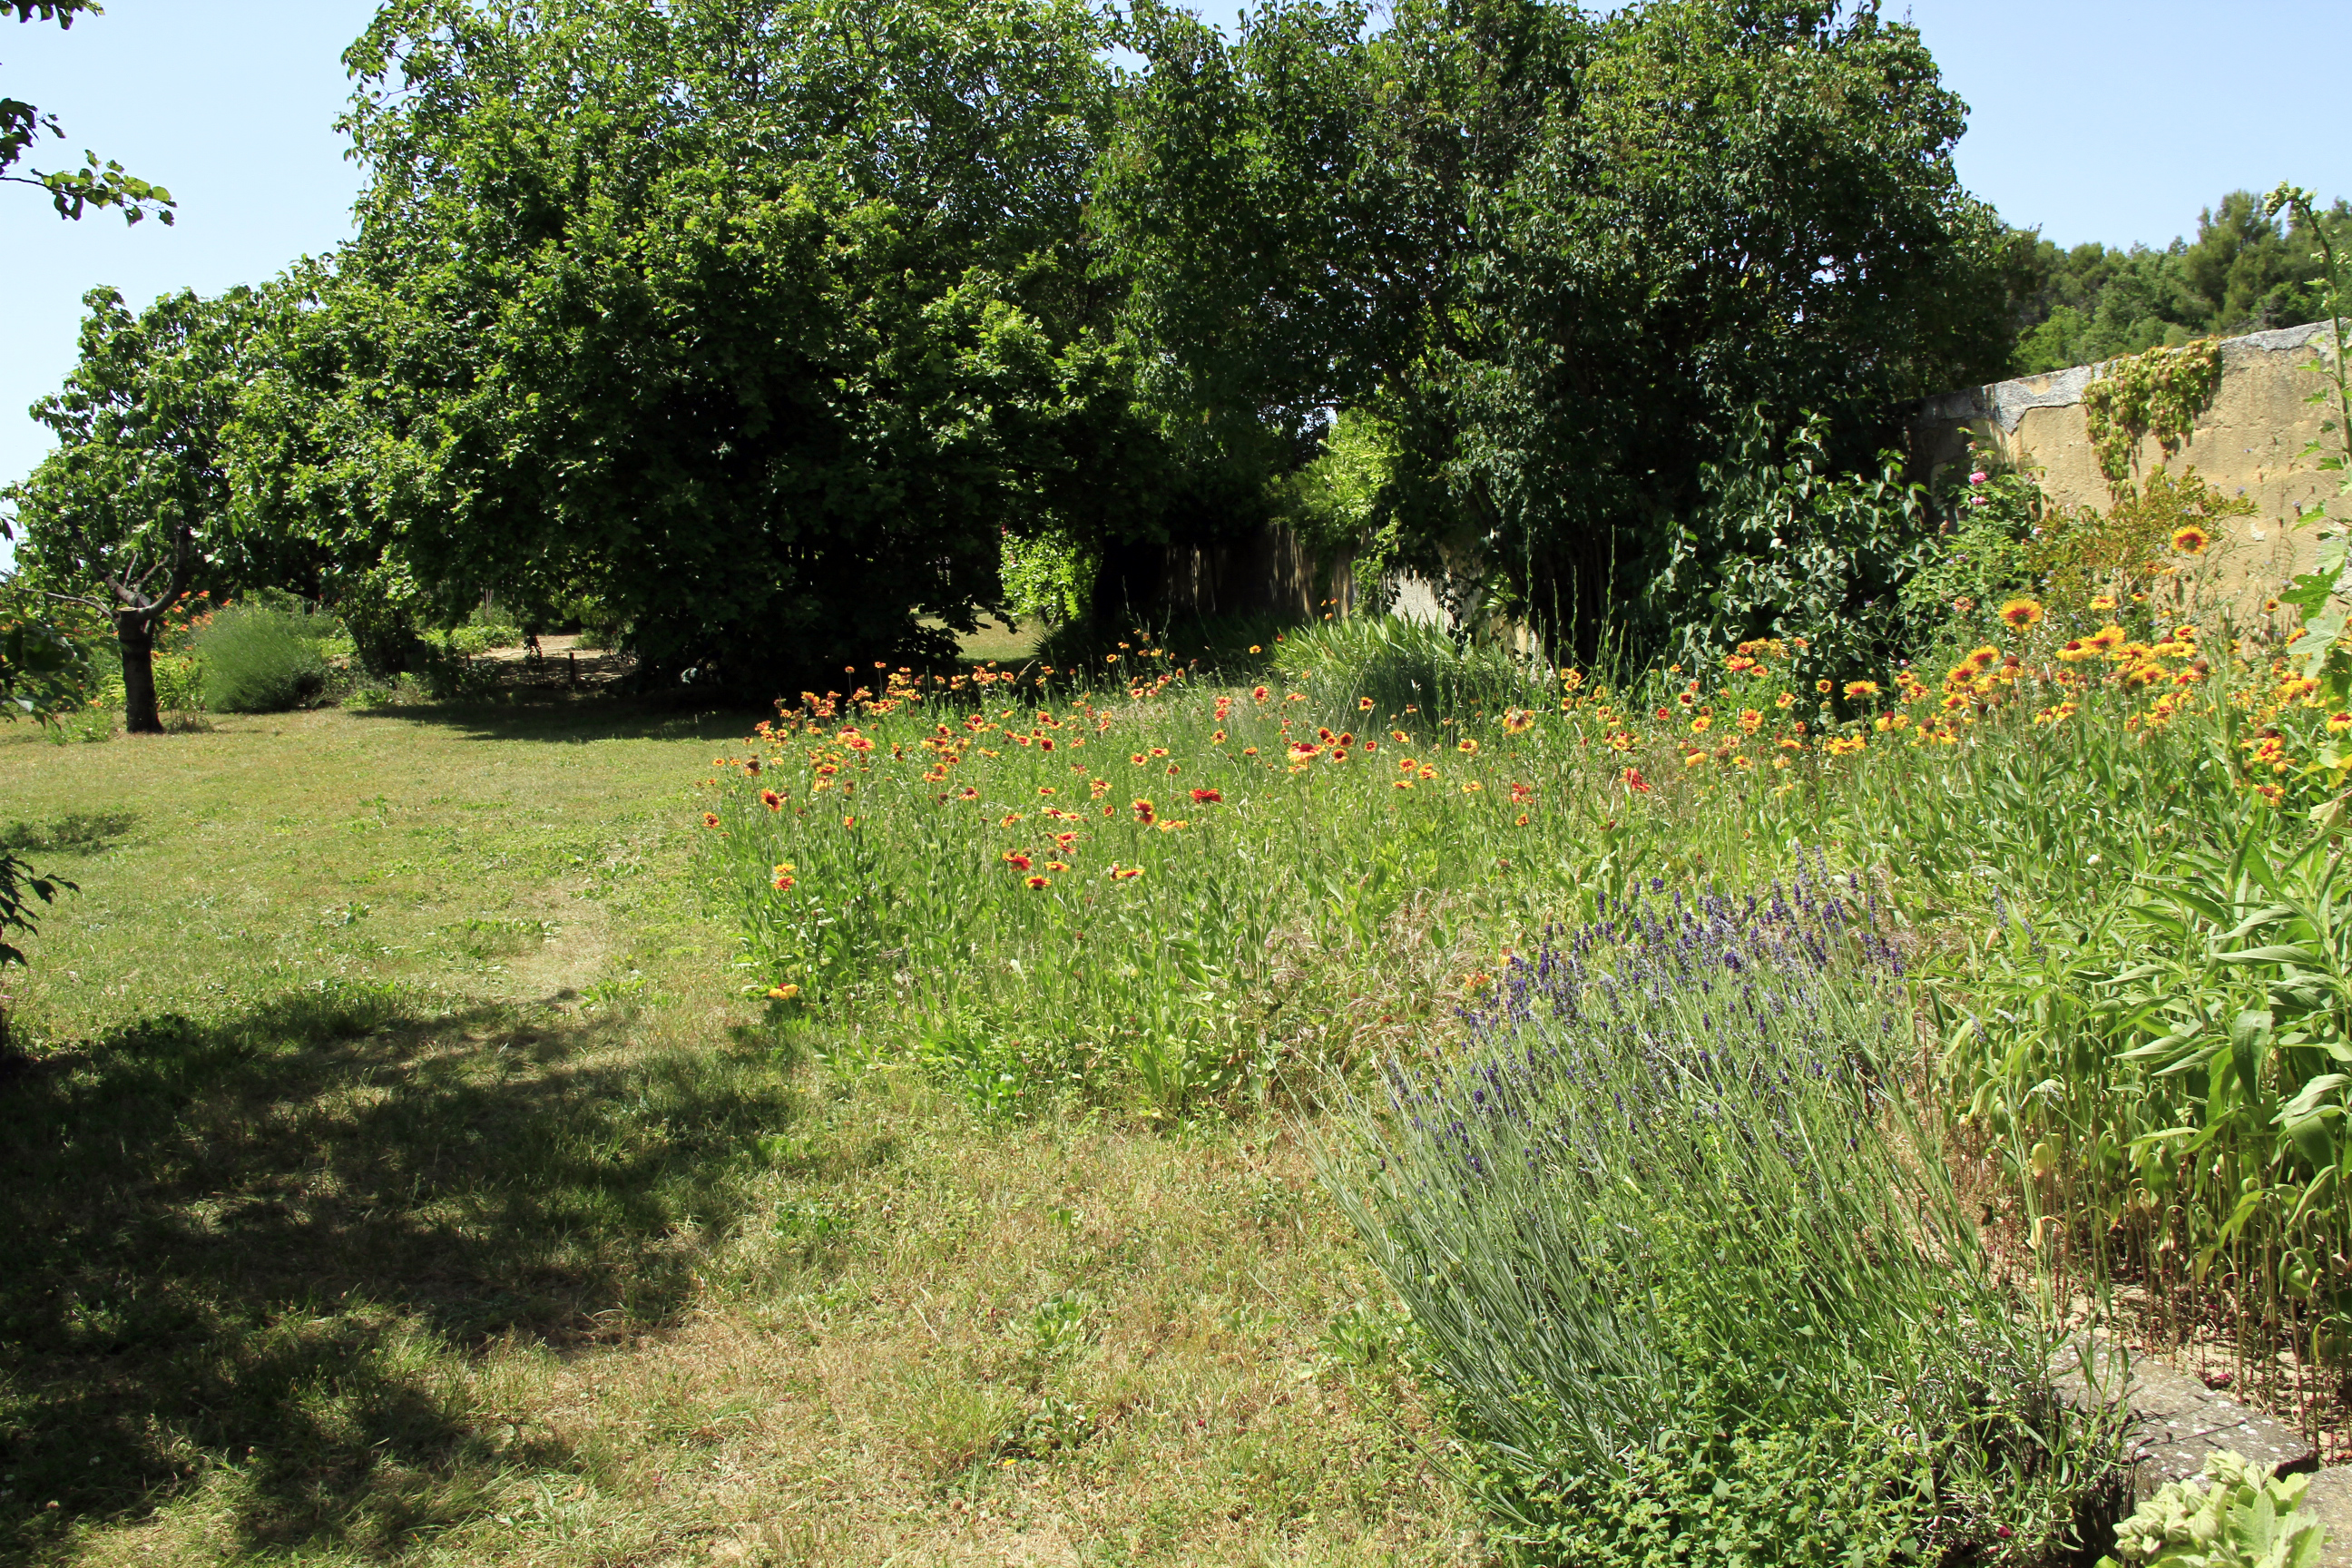
nature, grass, plant, lawn, meadow, prairie, flower, france, europe, pasture, backyard, botany, garden, flora, grassland, vegetation, shrub, fruits, fleurs, soleil, woodland, printemps, languedocroussillon, gard, cultures, jardins, cerises, vergers, vallerhodanienne, yard, ecosystem, land lot